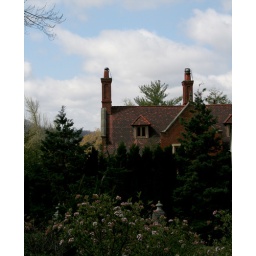
Shot out the car window on the way home from the airport last week. Little view of England here in Pittsburgh.